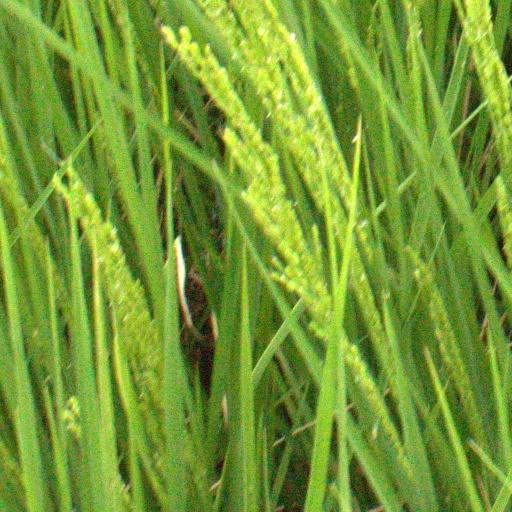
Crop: rice